History of South Australia

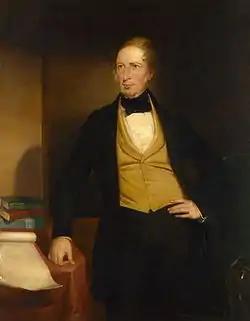
Charles Sturt

In 1801–02 Matthew Flinders led the first circumnavigation of Australia aboard , a Royal Navy survey ship to verify that the eastern colony of New South Wales and the western land called New Holland were part of the same landmass. In March 1802 he reached Kangaroo Island, and was surprised to find it uninhabited. French Captain Nicolas Baudin was also on a survey mission in 1802, independently charting the southern coast of the Australian continent with the French naval ships the "Géographe" and the "Naturaliste". The British and French expeditions sighted each other on 8 April 1802, and despite believing that France and Britain were still at war at the time (neither knew that the War of the Second Coalition had ended), they met peacefully at Encounter Bay.